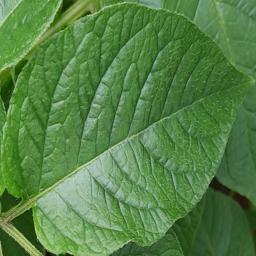
Etiqueta: Sana